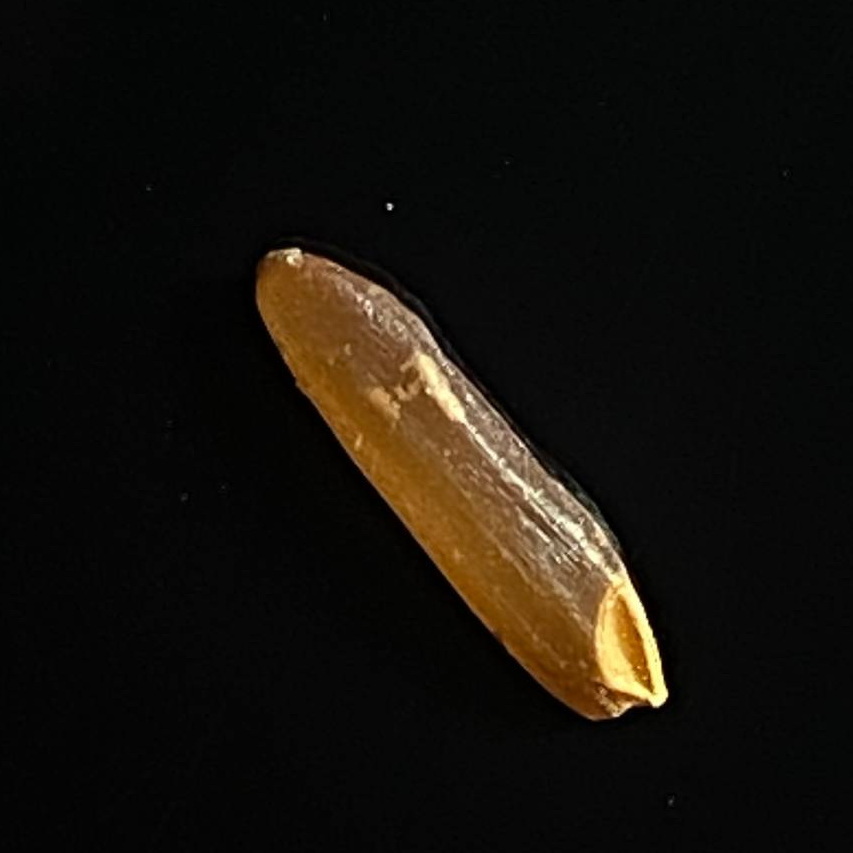
Rice variety: Red_Cargo